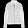
Label: Coat